Evidence of common descent

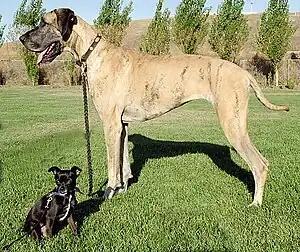
Figure 5a: The Chihuahua mix and Great Dane illustrate the range of sizes among dog breeds.

Artificial selection demonstrates the diversity that can exist among organisms that share a relatively recent common ancestor. In artificial selection, one species is bred selectively at each generation, allowing only those organisms that exhibit desired characteristics to reproduce. These characteristics become increasingly well developed in successive generations. Artificial selection was successful long before science discovered the genetic basis. Examples of artificial selection include dog breeding, genetically modified food, flower breeding, and the cultivation of foods such as wild cabbage, and others.